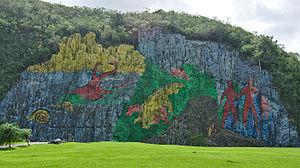
La Vallée de Viñales est située à Cuba dans la province de Pinar del Río, près de la ville de Viñales.